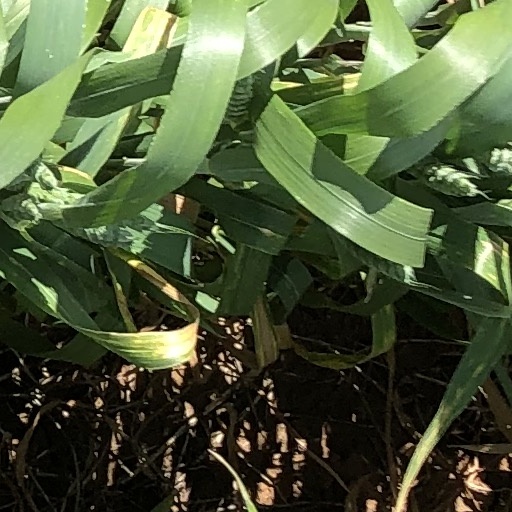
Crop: wheat